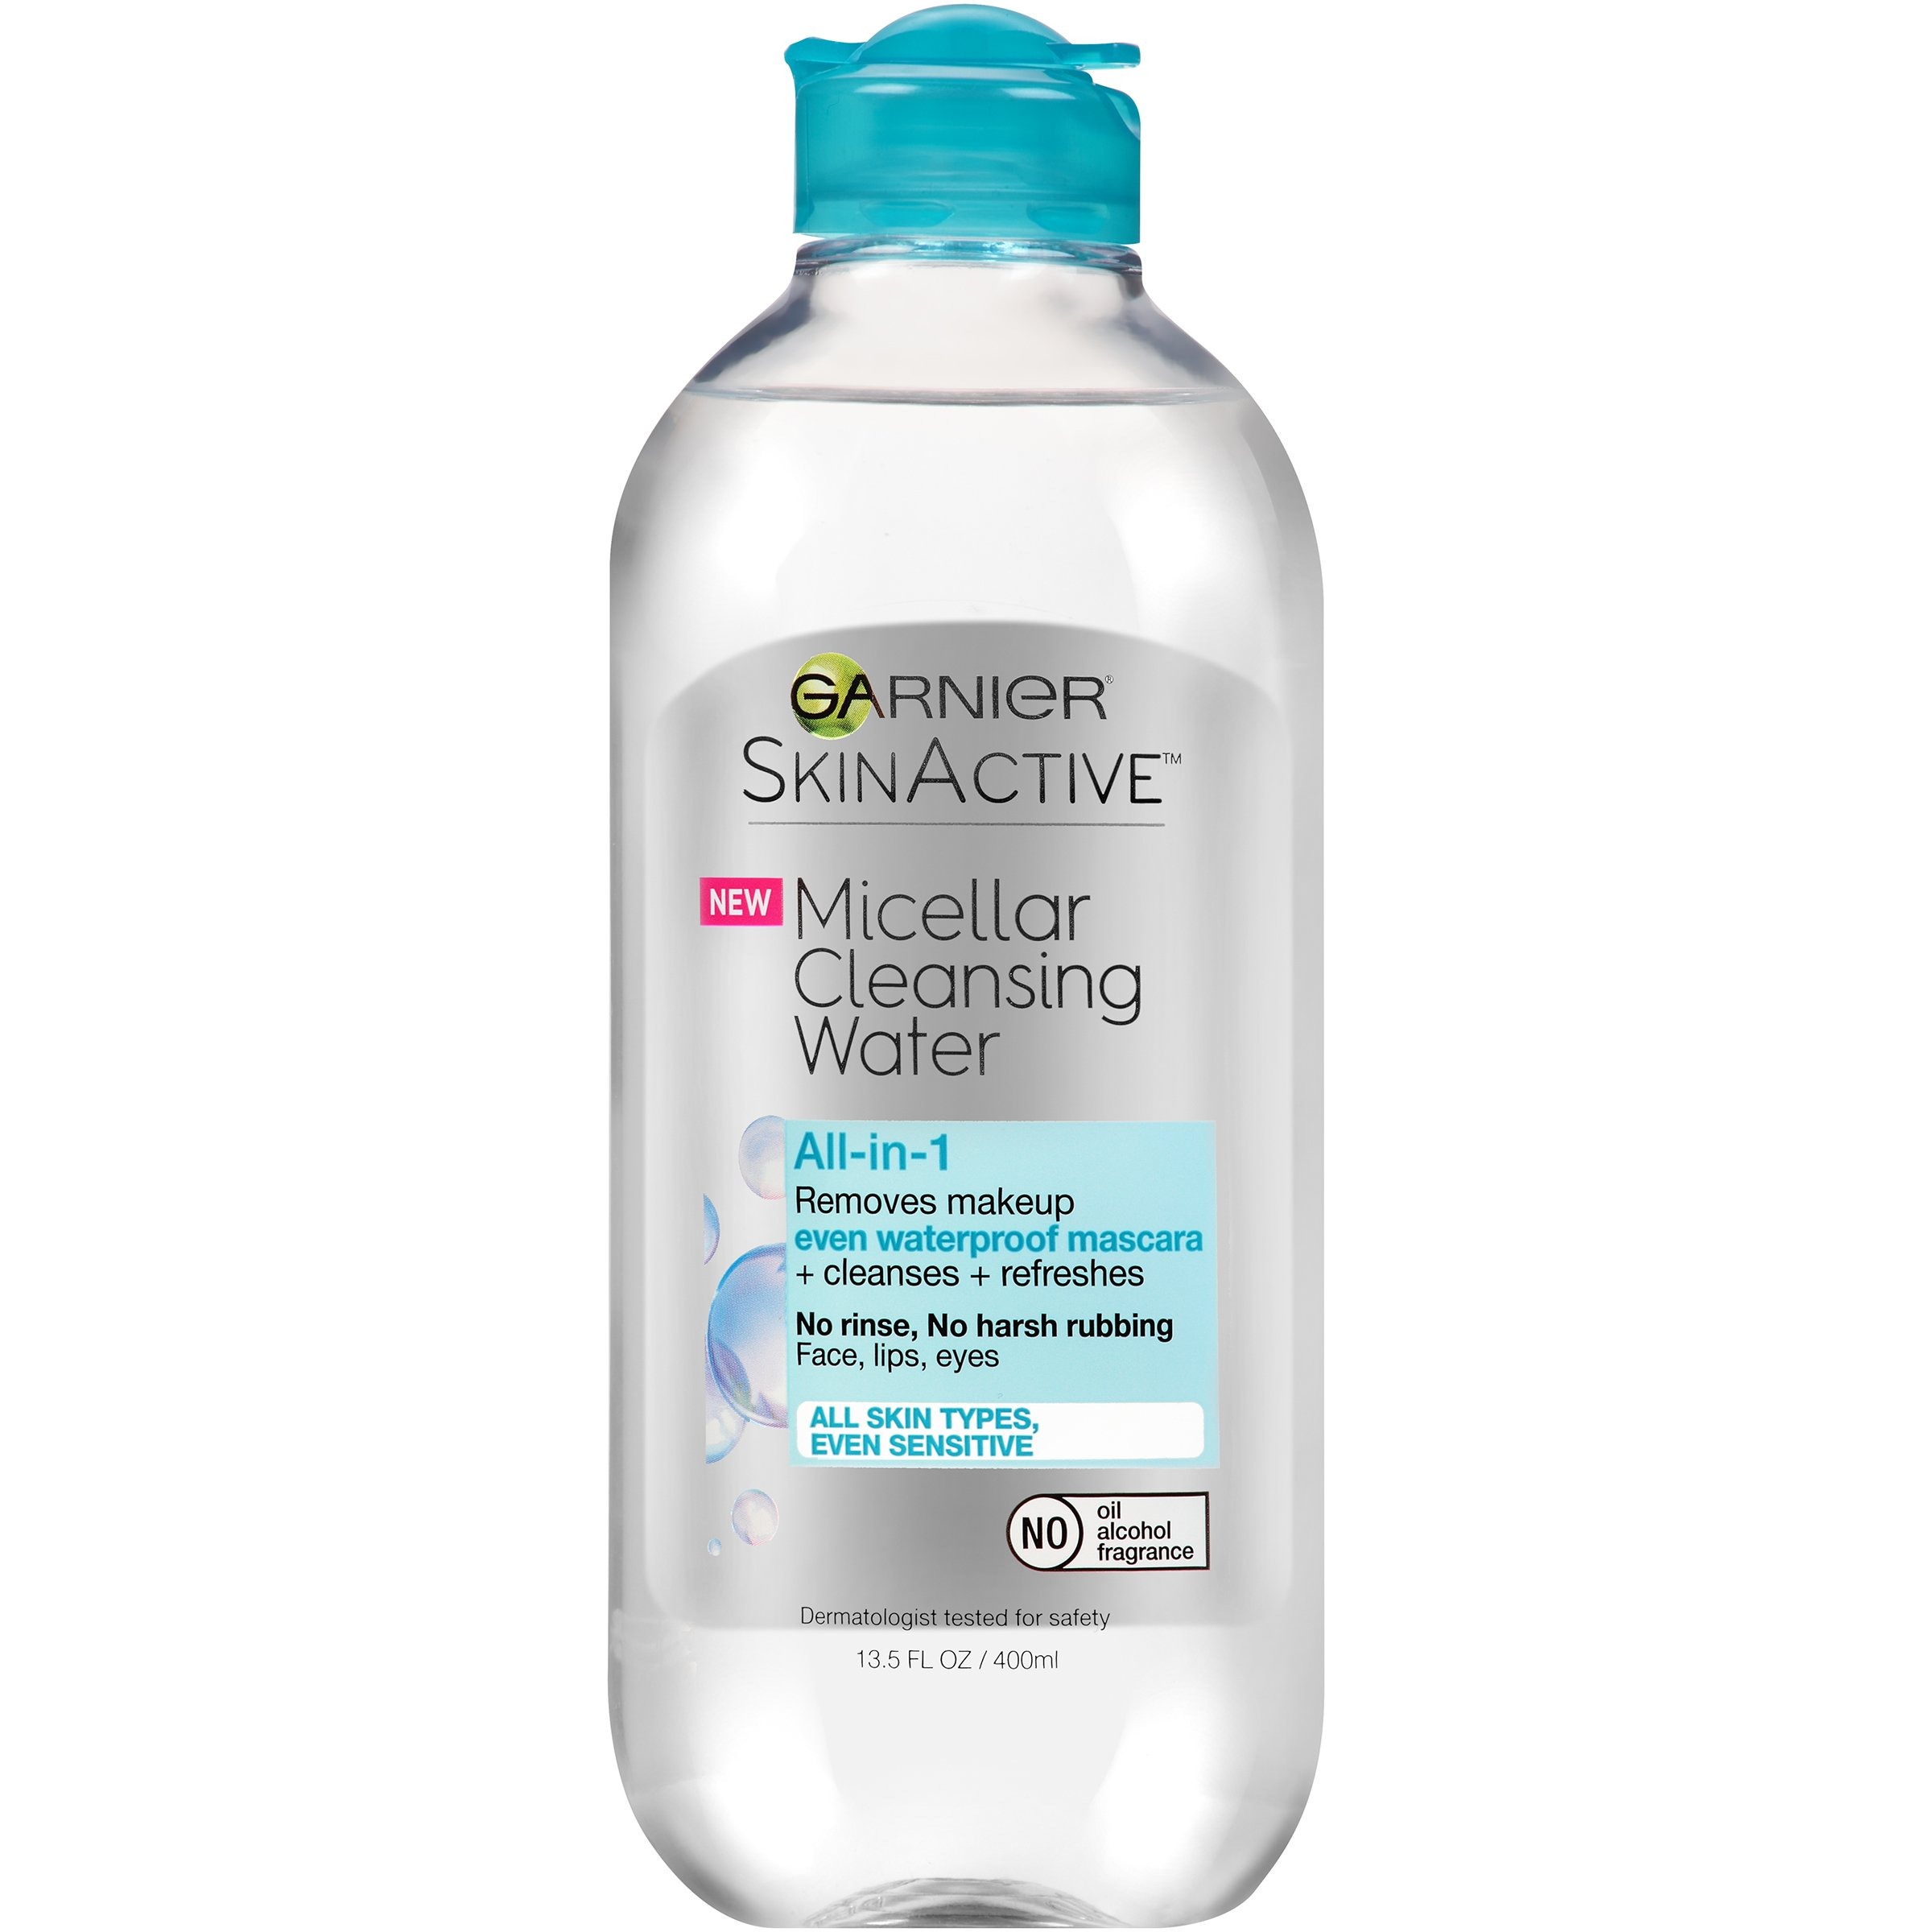
Item Name: Garnier SkinActive Micellar Cleansing Water, For Waterproof Makeup, All Skin Types, 13.5 fl. oz.
Bullet Point 1: All-in-1 cleanser and makeup remover, cleanses, removes even waterproof makeup and refreshes skin
Bullet Point 2: Oil-free, alcohol-free, fragrance-free
Bullet Point 3: Micelle technology attracts dirt, oil and makeup like a magnet without harsh rubbing
Bullet Point 4: All skin types, even sensitive
Value: 13.5
Unit: Fl Oz

Price: 10.14